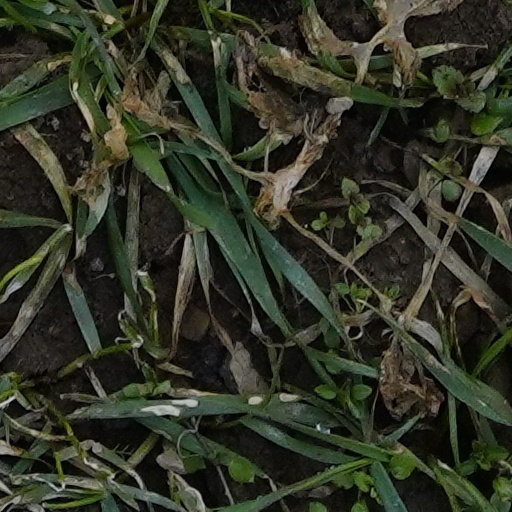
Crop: wheat